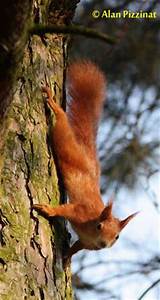
Label: squirrel